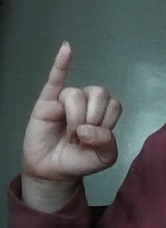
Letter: meem